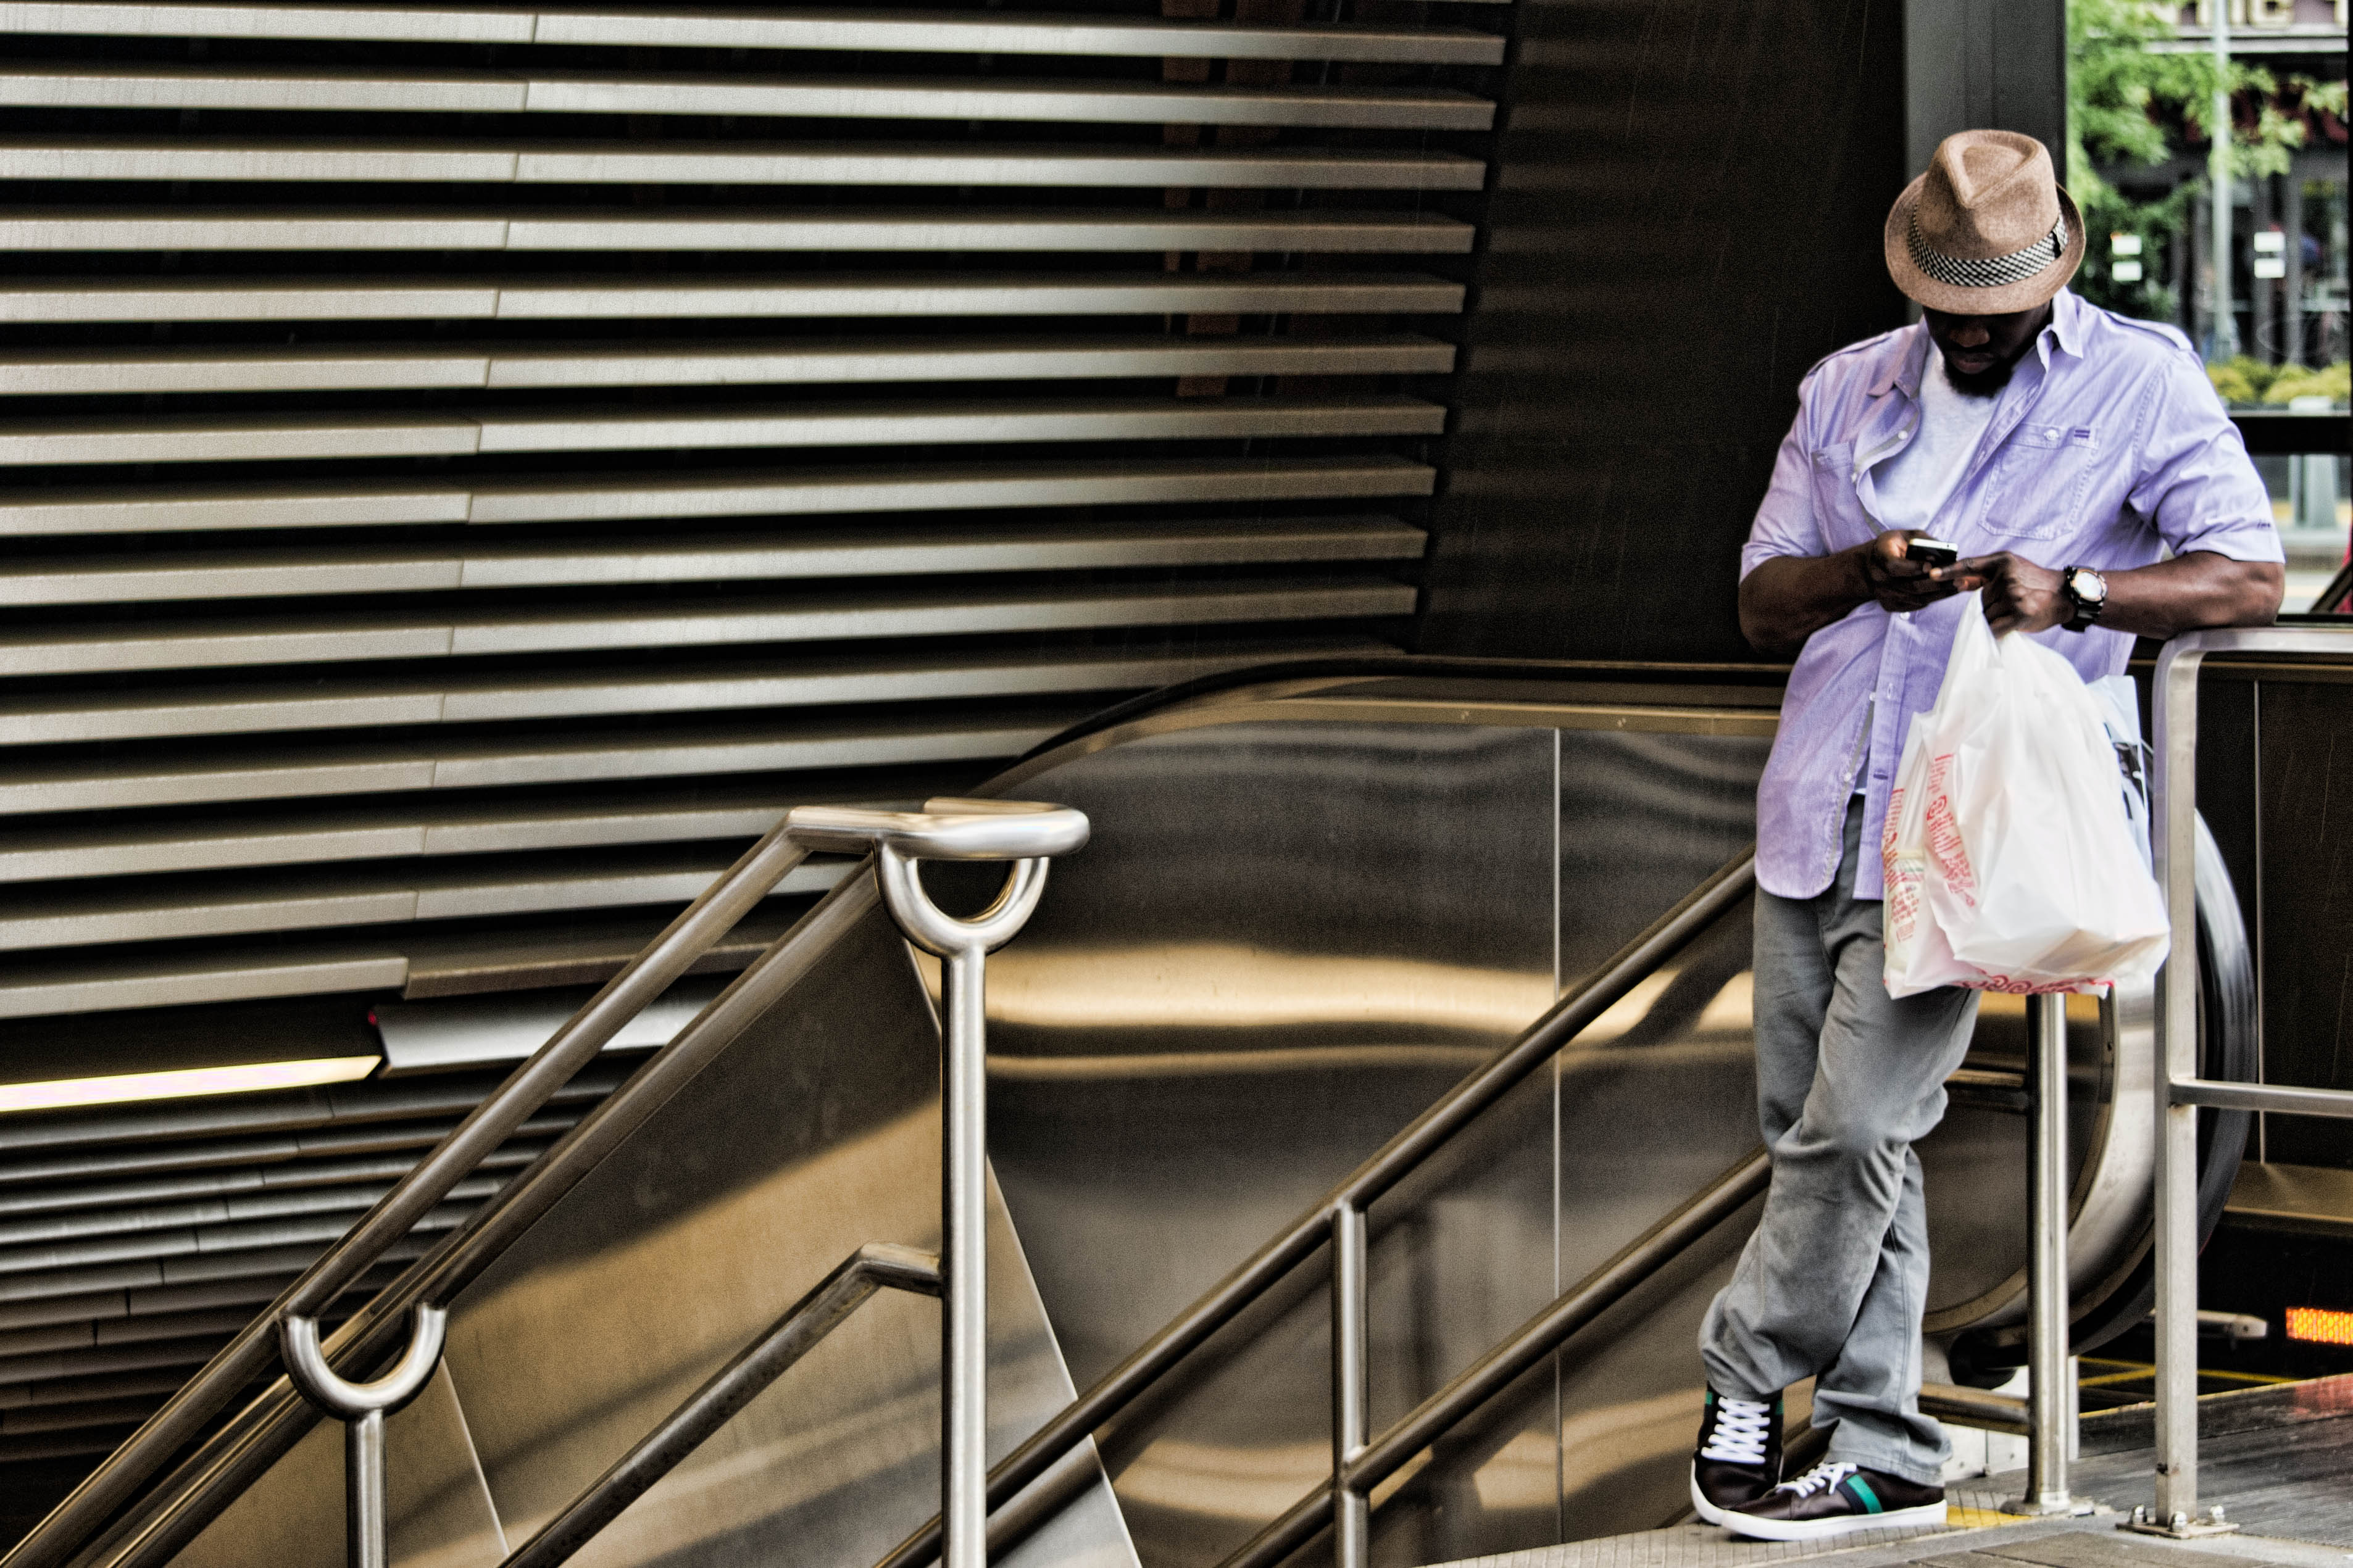
interior design, window covering